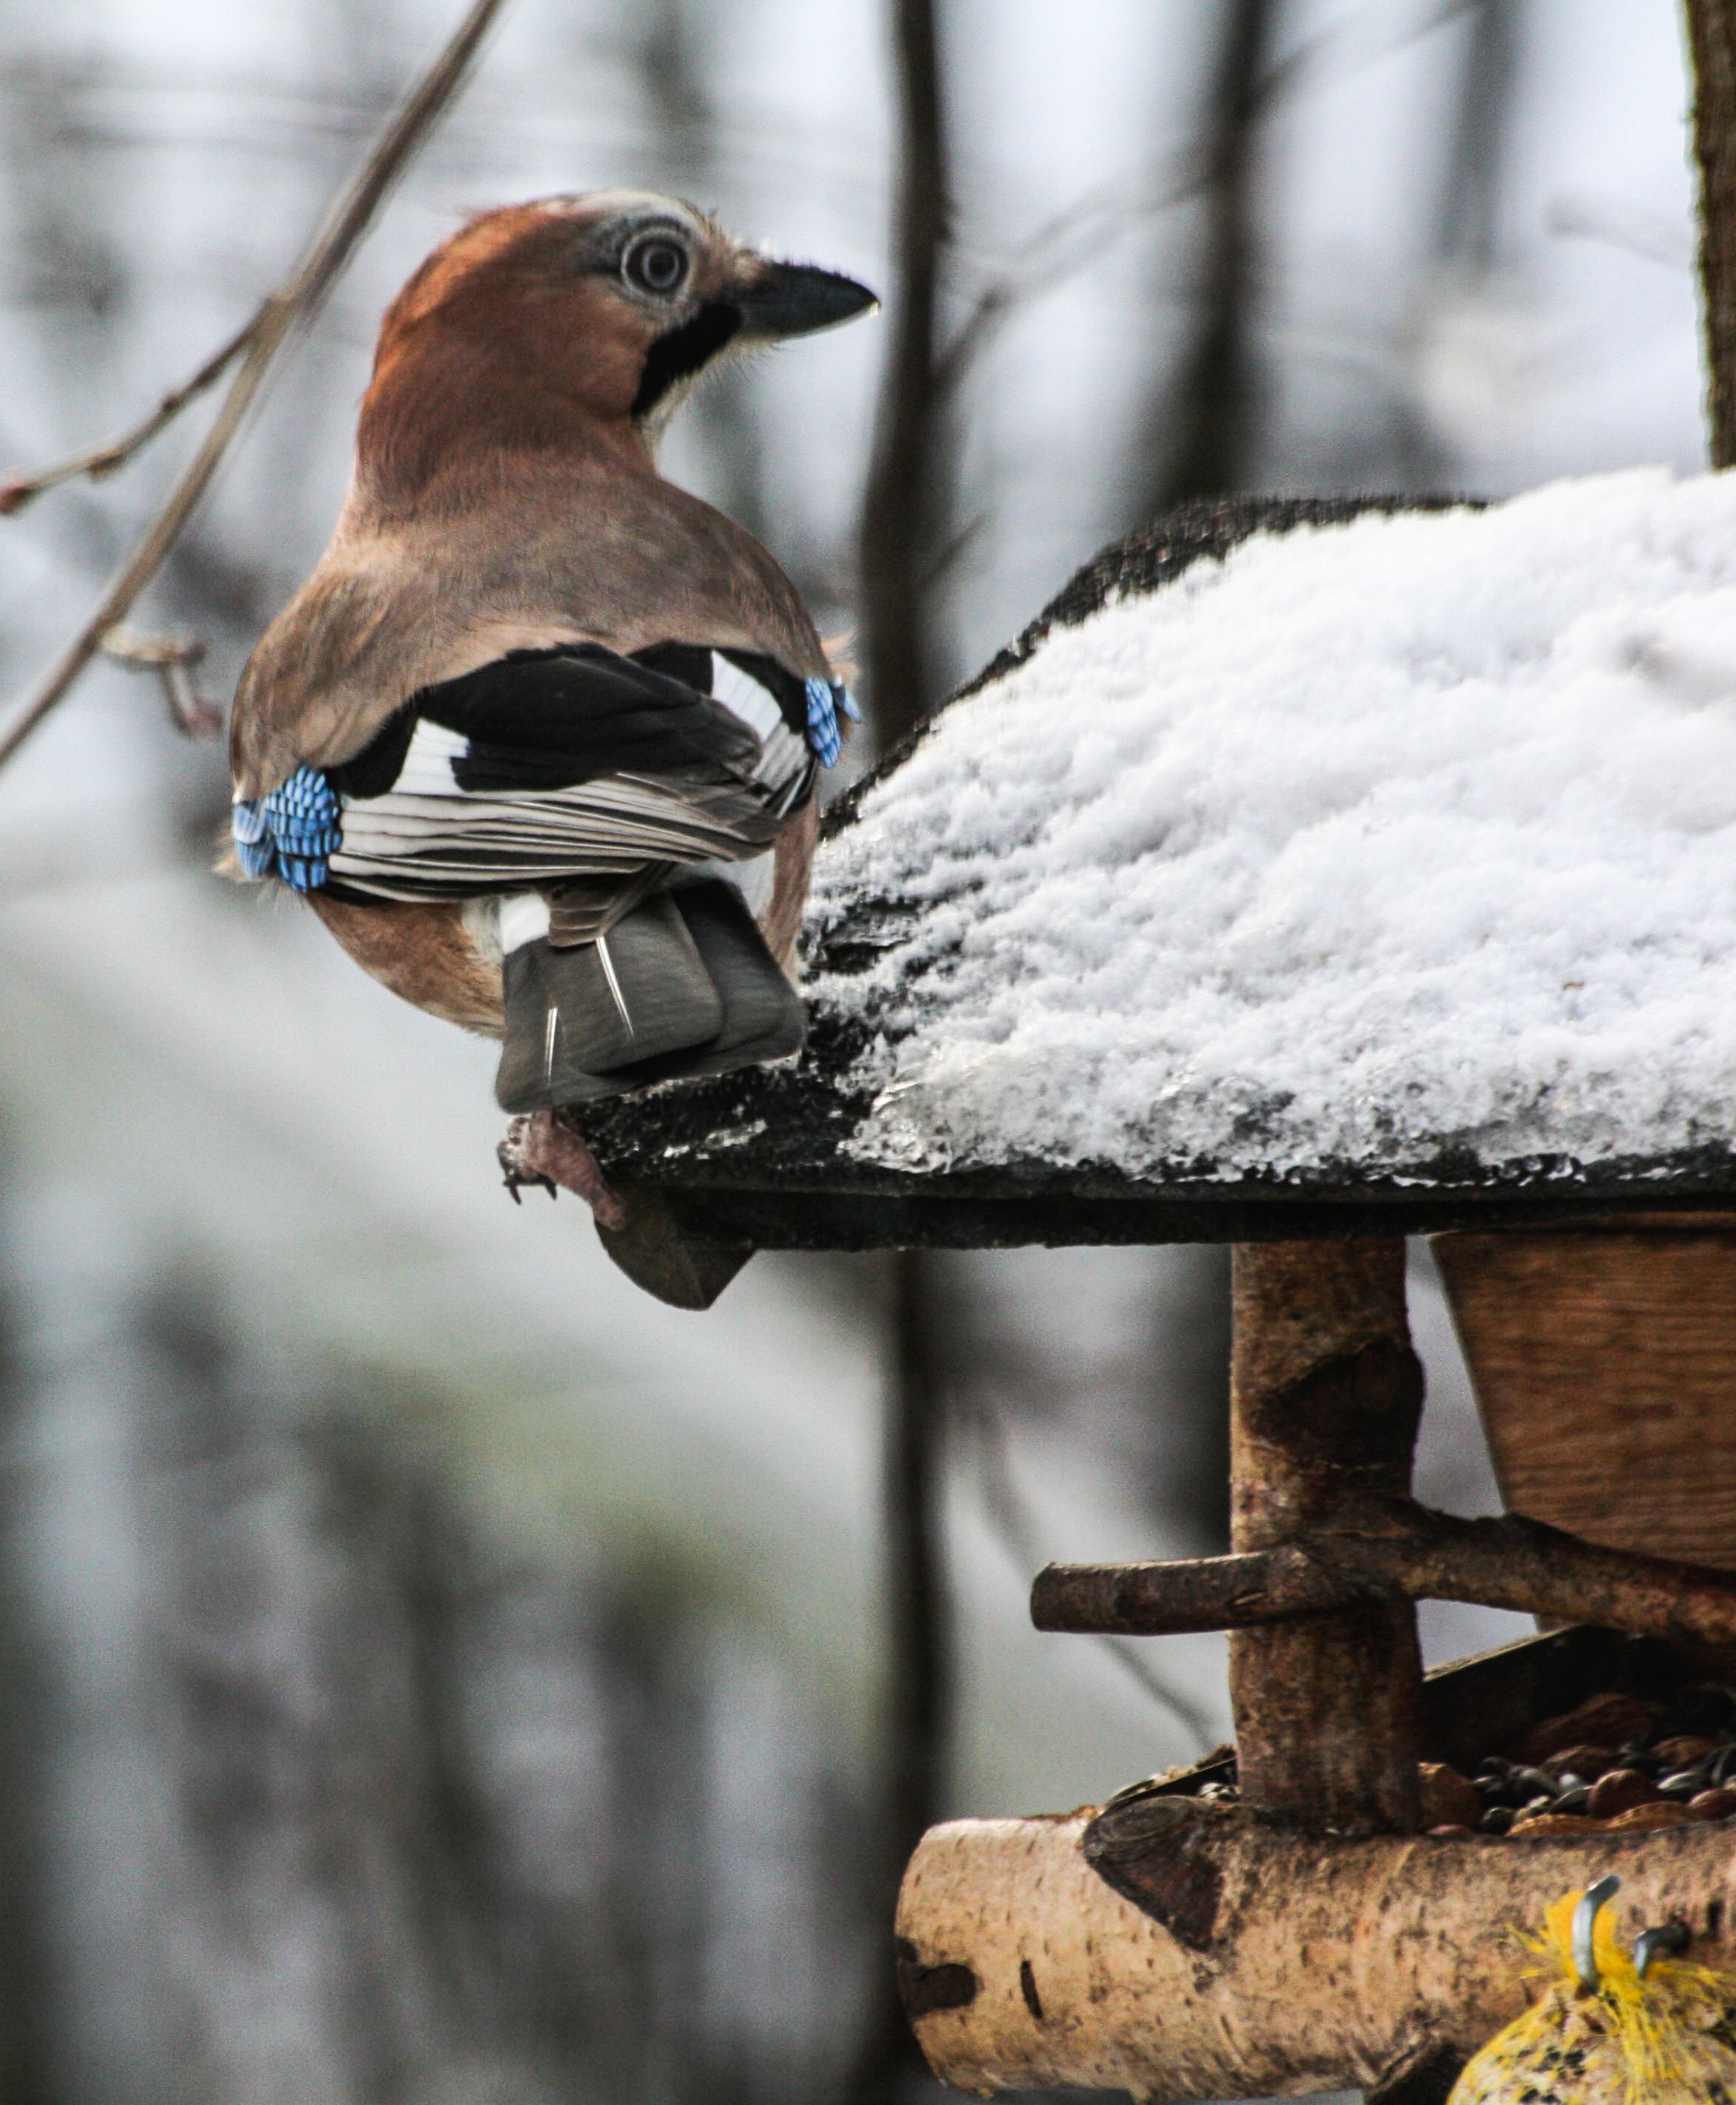
branch, snow, winter, bird, animal, wildlife, spring, weather, season, fauna, jay, duck, water bird, hunger, perching bird